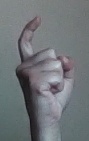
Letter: ra